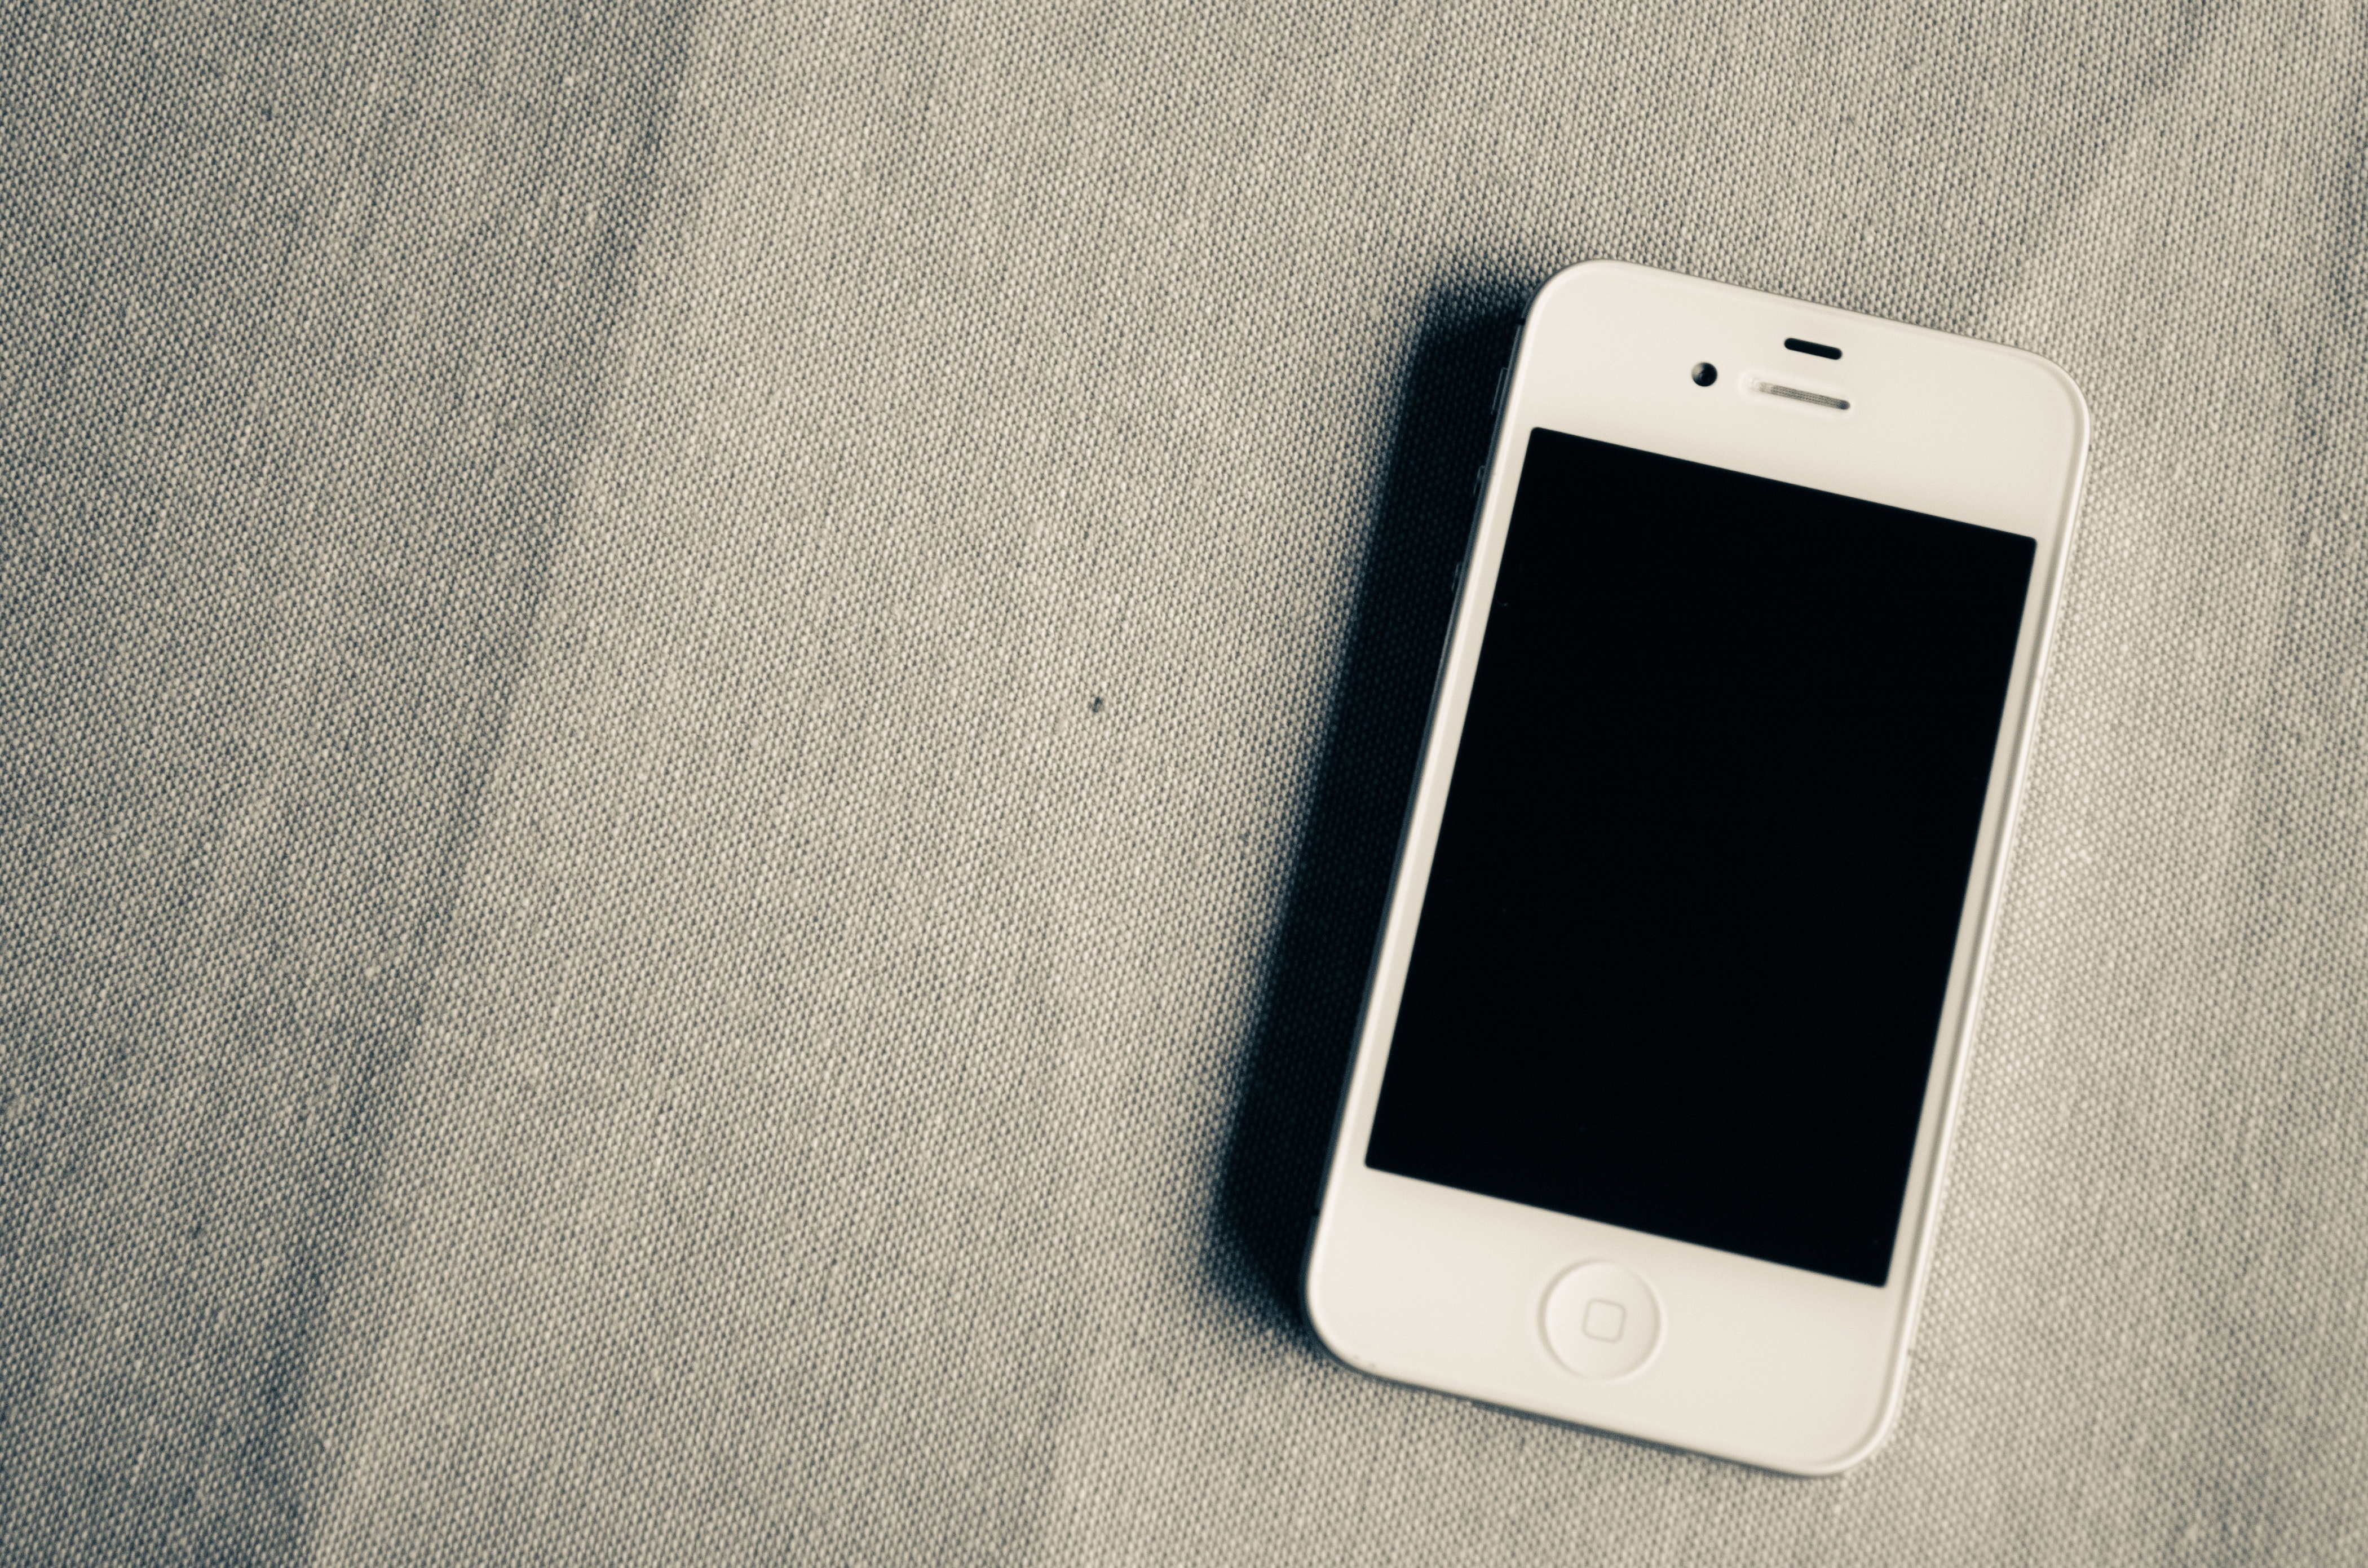
smartphone, mobile, hand, technology, white, telephone, communication, gadget, mobile phone, modern, cell phone, device, brand, product, font, electronics, display, text, call, cellphone, touchscreen, wireless, operating system, portable communications device, communication device, hand held